Potsdamer Platz

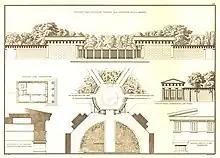
Proposed design by Karl Friedrich Schinkel for Potsdamer Platz and Leipziger Platz

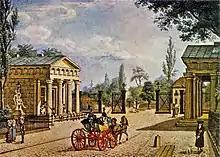
Artist's rendering of the new Potsdam Gate after completion

Meanwhile, country peasantry were generally not welcome in the city, and so the gates also served to restrict access. However, the country folk were permitted to set up trading posts of their own just outside the gates, and the Potsdam Gate especially. It was hoped that this would encourage development of all the country lanes into proper roads; in turn it was hoped that these would emulate Parisian boulevards—broad, straight and magnificent, but the main intention was to enable troops to be moved quickly. Thus Potsdamer Platz was off and running.